Ford Escort (Europe)

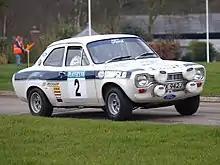
Roger Clark's 1972 RAC Rally -winning Escort RS1600

Initially, the Escort was sold as a two-door saloon (with circular front headlights and rubber flooring on the "De Luxe" model). The "Super" model featured rectangular headlights, carpets, a cigar lighter and a water temperature gauge. A two-door estate was introduced at the end of March 1968, which, with the back seat folded down, provided a 40% increase in maximum load space over the old Anglia 105E estate, according to the manufacturer. The estate featured the same engine options as the saloon, but it also included a larger, clutch, stiffer rear springs and, in most configurations, slightly larger brake drums or discs than the saloon. A panel van appeared in April 1968 and the 4-door saloon (a bodystyle the Anglia was never available in for UK market) in 1969.